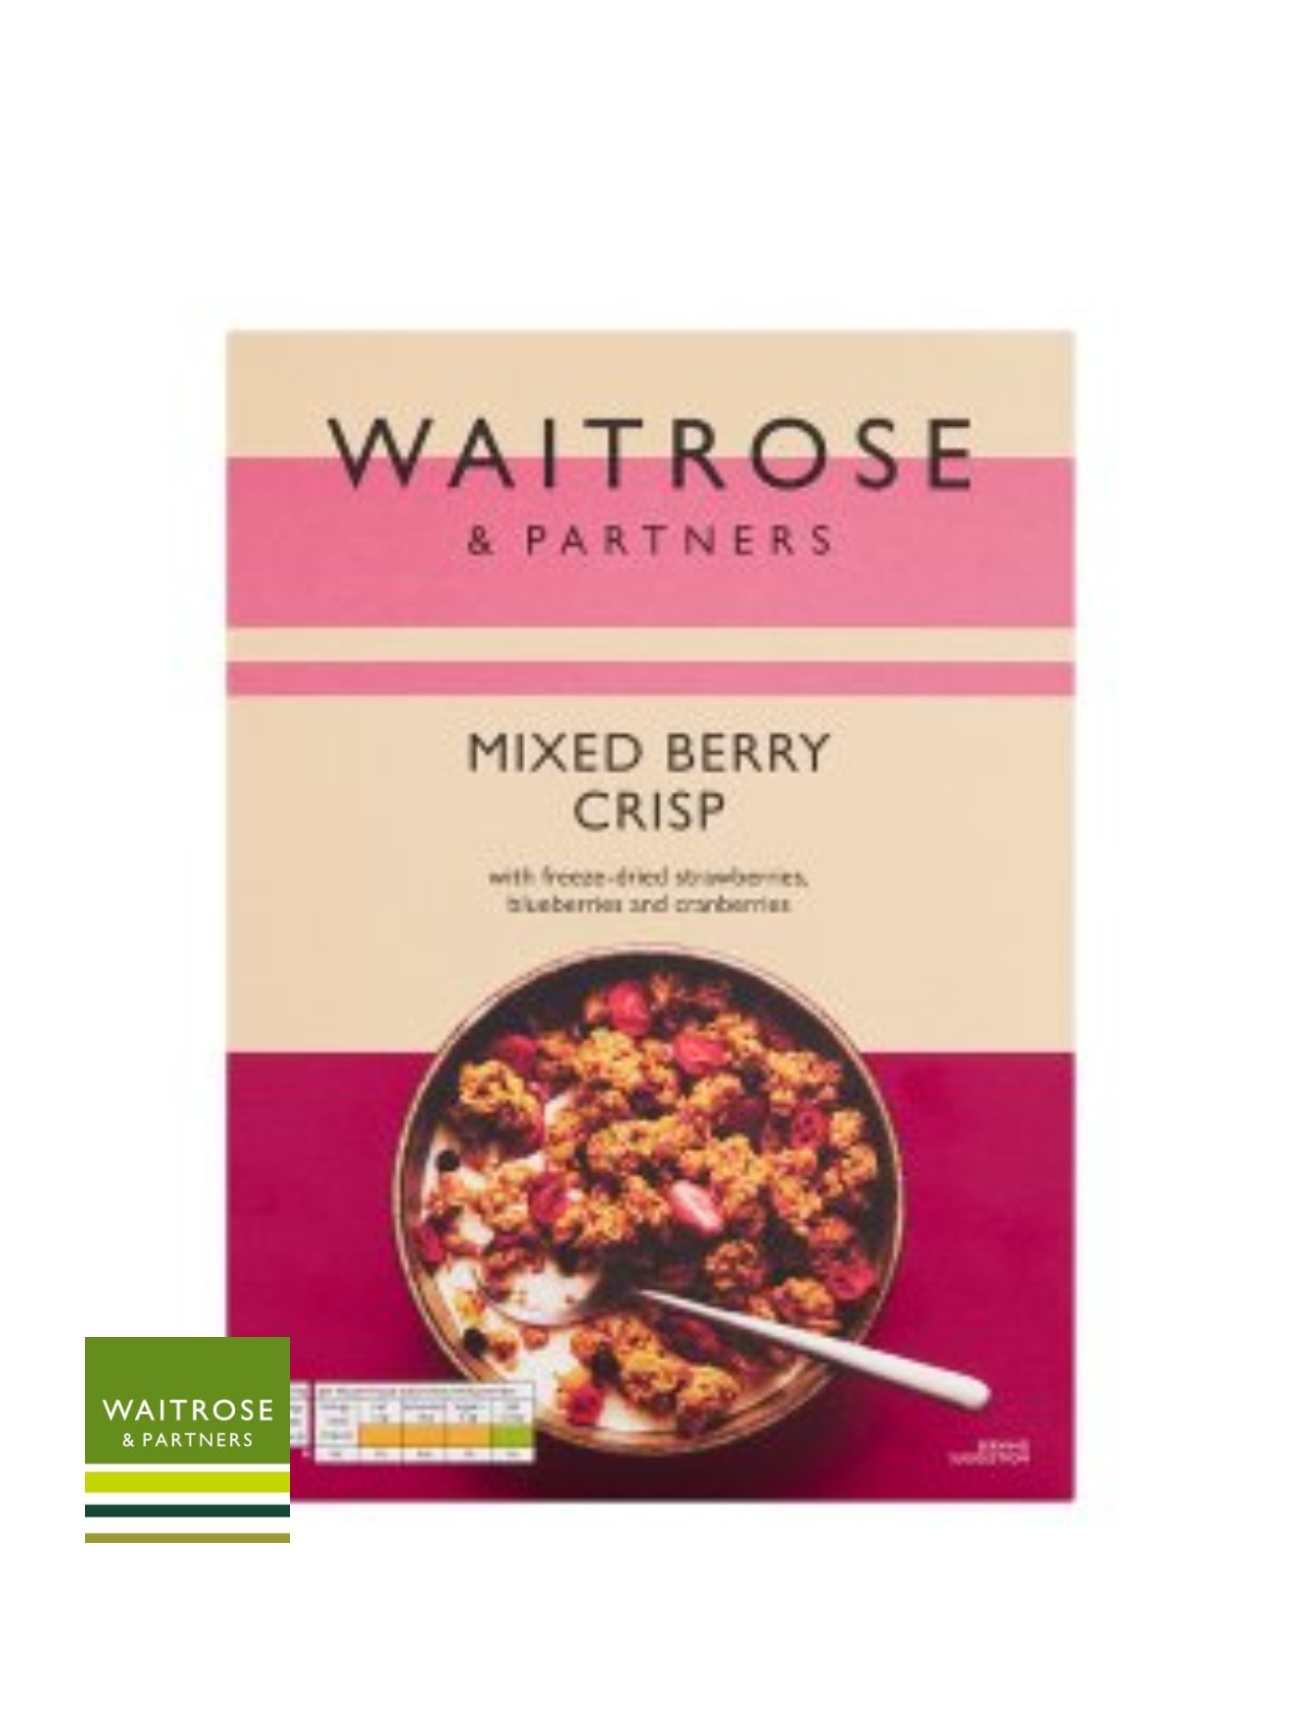
WAITROSE MIXED BERRY CRISP 500G
WAITROSE MIXED BERRY CRISP 500G
Brand: Waitrose
Category: Food, Beverages & Tobacco > Food Items > Bakery > Cakes & Dessert Bars > Dessert Bars